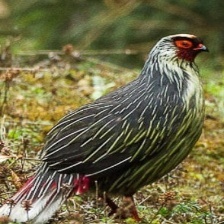
Species: BLOOD PHEASANT
Scientific name: ITHAGINIS CRUENTUS